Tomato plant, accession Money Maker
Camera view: horizontal (90 deg, fisheye); turntable rotation: 30 degrees
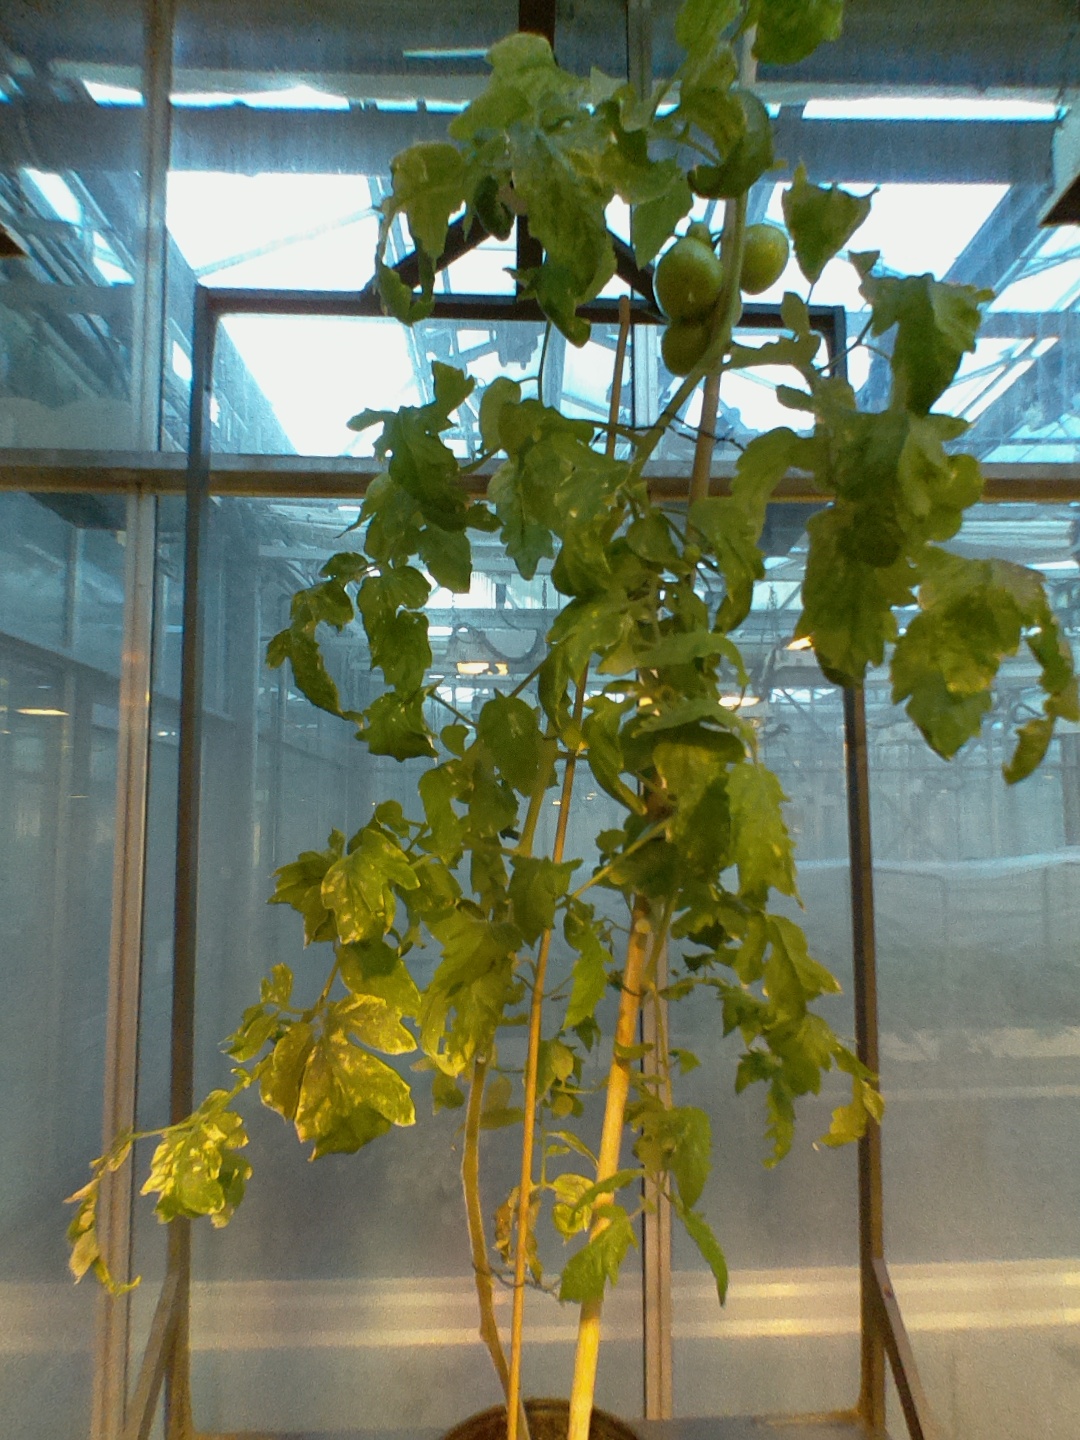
BBCH growth stage 78: 80% -90% of final fruit size